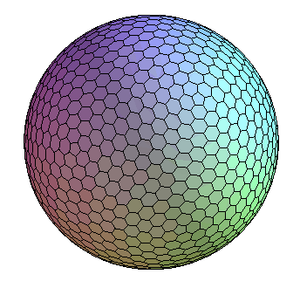
En géométrie, il existe plusieurs façons de mettre les polyèdres en dualité. Dans chaque cas, à tout polyèdre est associé un polyèdre appelé dual du premier, de telle sorte que
En mathématiques, plus précisément en géométrie dans l'espace, le théorème de Descartes-Euler énonce une formule mathématique dans un polyèdre de genre 0 ; tout polyèdre convexe est de genre 0. Il énonce que :